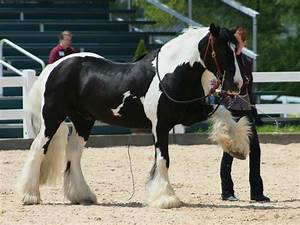
Label: cavallo